Marine life of the Strait of Messina

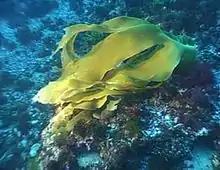
"Laminaria" in the Strait of Messina

The hydrology of the Strait of Messina accommodates a variety of populations of marine organisms. The intense currents and characteristic chemistry of the waters of the Strait determine an extraordinary biocoenosis in the Mediterranean Sea with a high abundance and diversity of species; the Strait of Messina, therefore constitutes an area of fundamental importance for biodiversity. Intense and alternate currents, the low temperature and an abundance of transported nitrogen and phosphorus transported to the surface from deep waters supports both pelagic and coastal benthic populations in a cycle of organic substance.